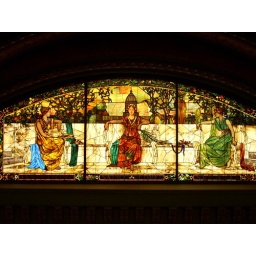
This stained glass window by Tiffany represents New York, St. Louis (the gateway to the west) and LA